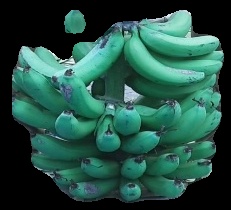
Variety: pachbale
Grade: grade3